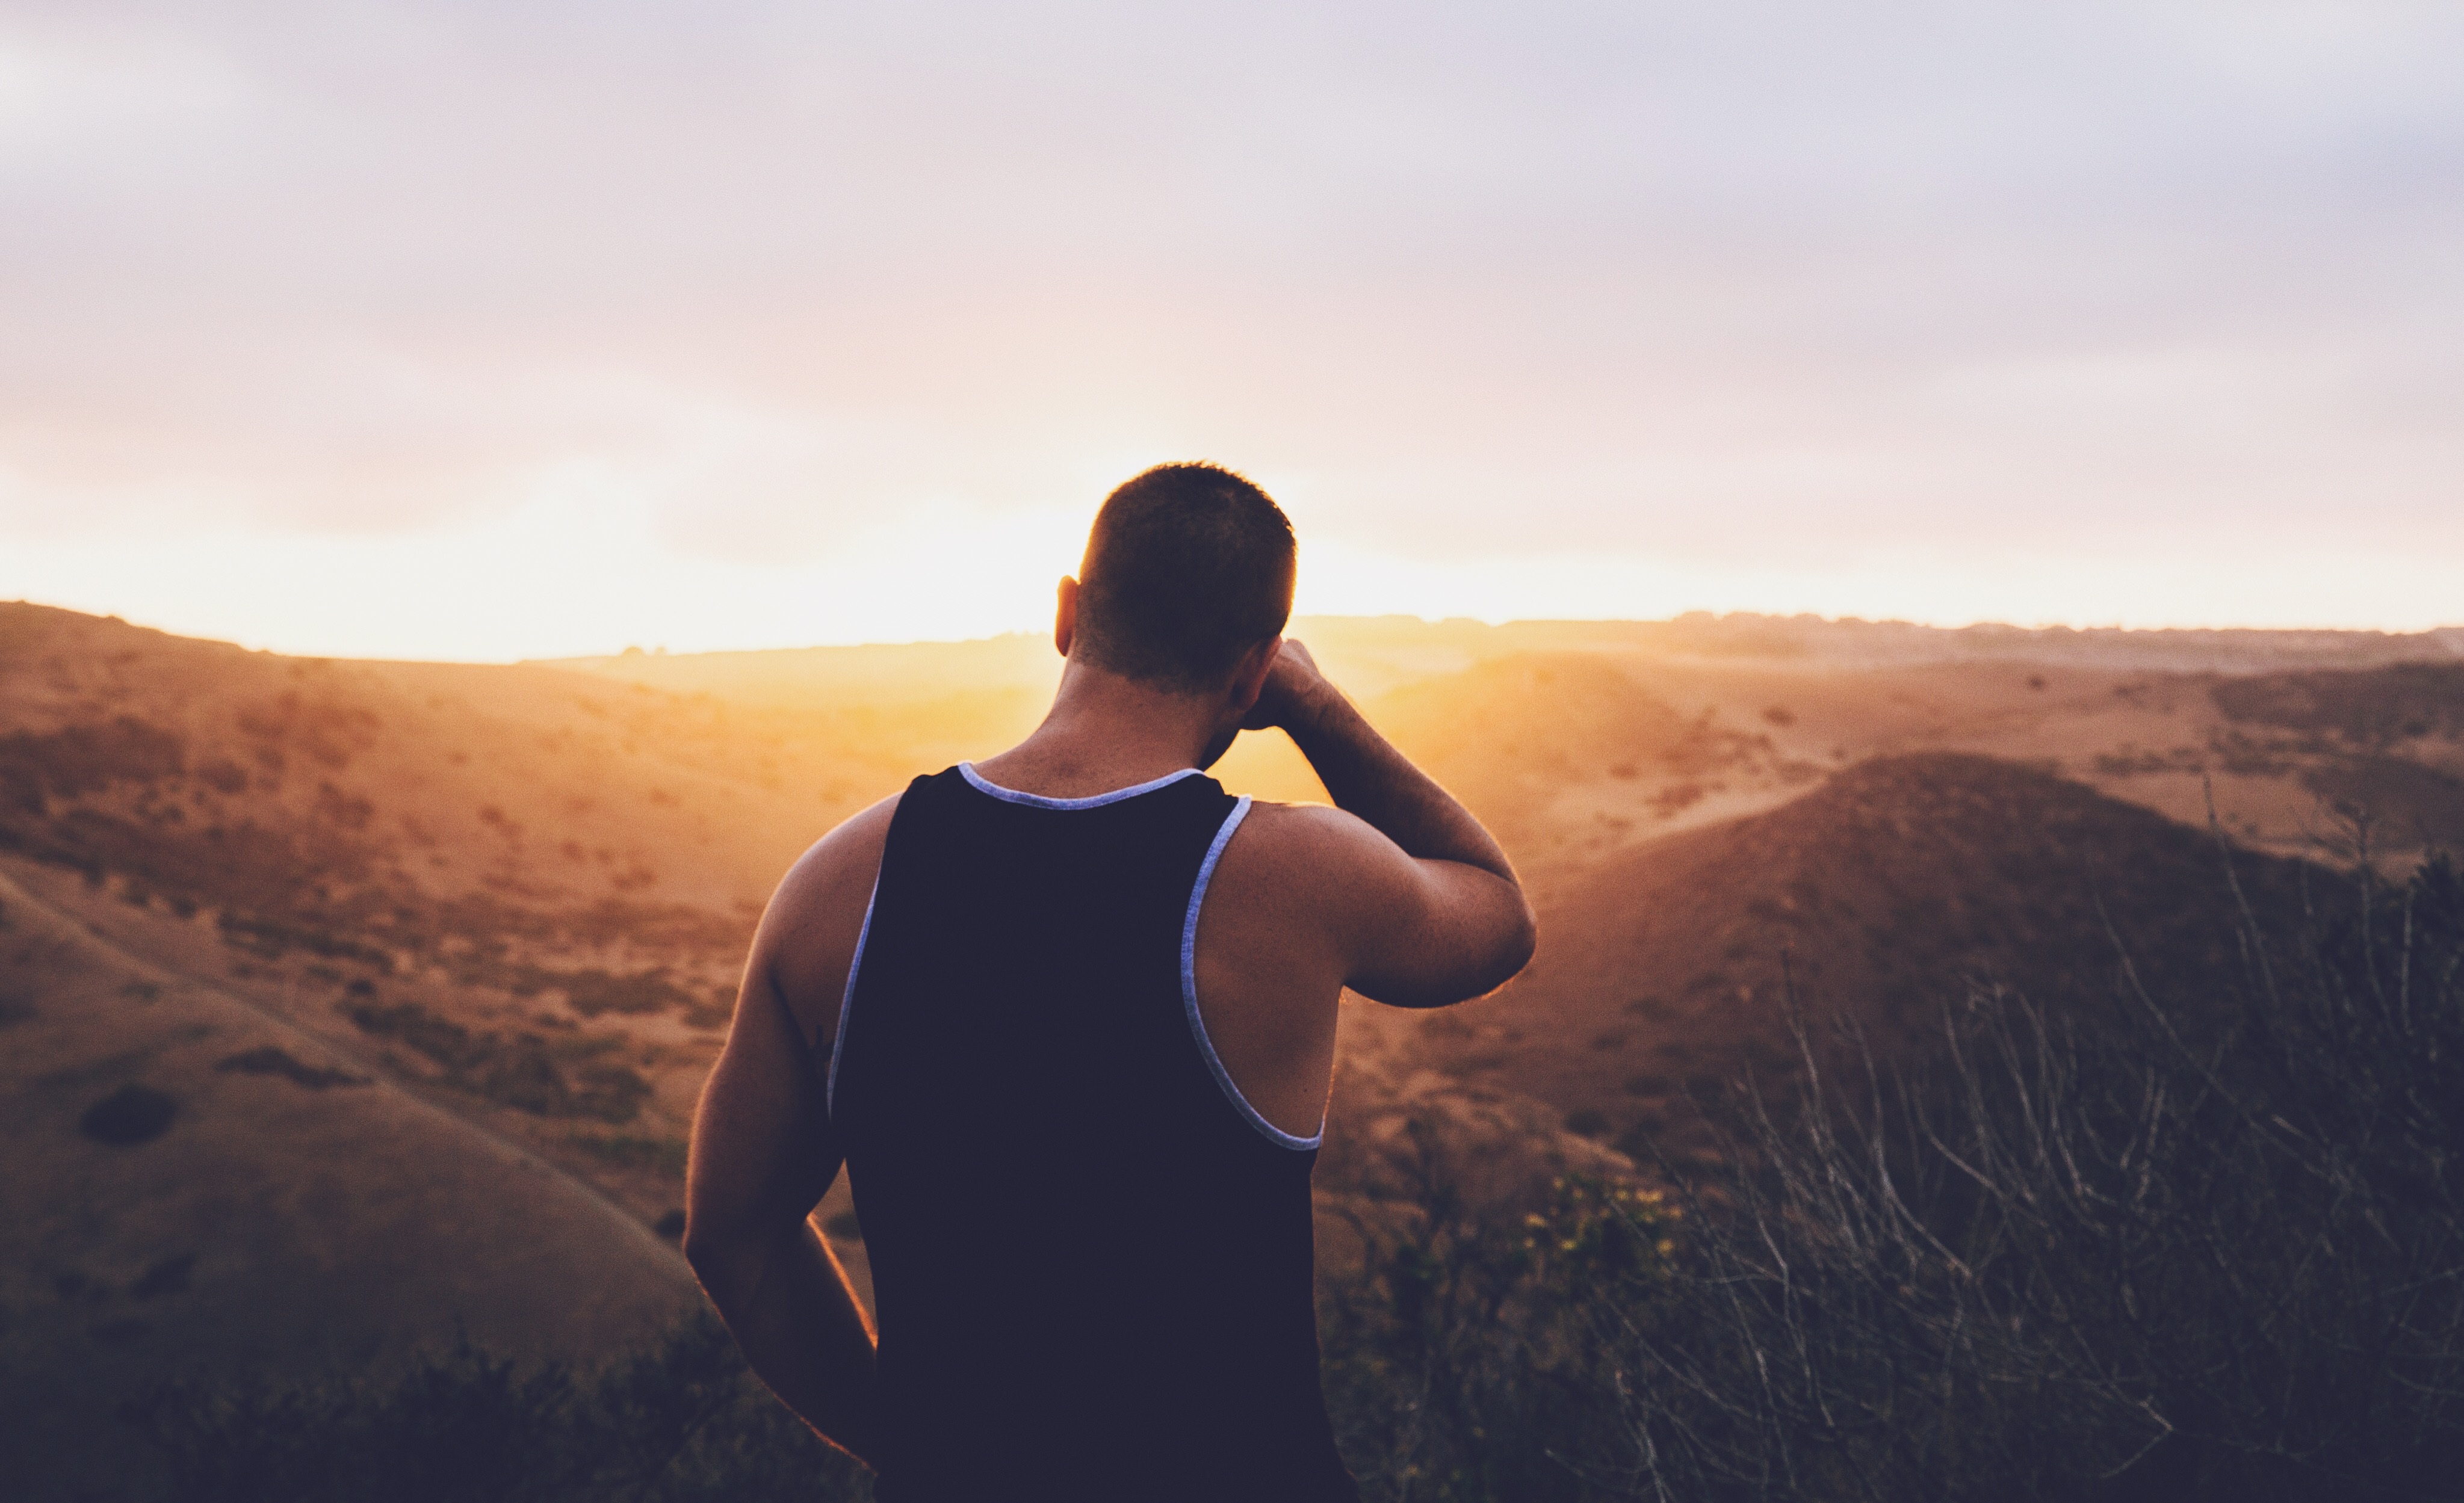
man, sea, tree, horizon, silhouette, person, mountain, sunrise, sunset, sunlight, morning, hill, dusk